Daniel E. Barbey

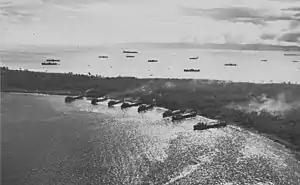
A peninsula with eight ships beached on the shore in the foreground and over eleven ships anchored off the opposite shore. Smoke is rising from the peninsula.

Barbey paid a visit to Washington, D.C. in June 1944 to discuss his needs but his trip was mistimed, for the Joint Chiefs of Staff had left for Europe to observe the Invasion of Normandy and Barbey had to wait for Admiral King to return. In their discussions, King emphasised that it was his intention that MacArthur's advance would proceed no further than Mindanao. This was scuttled in September 1944 by his own admirals, who recommended a descent on Leyte. By July enough amphibious ships had arrived in SWPA to allow Barbey to divide the VII Amphibious Force. Fechteler assumed command of Amphibious Group 8, while Amphibious Group 9 was formed under Rear Admiral Arthur D. Struble. In 1945, a third group, Amphibious Group 6, was formed under Rear Admiral Forrest B. Royal. For the invasion of Leyte, MacArthur and his naval commander, Vice Admiral Thomas C. Kinkaid expected that Barbey would continue in command of the amphibious forces, but Nimitz preferred the commander of the III Amphibious Force, Vice Admiral Theodore S. Wilkinson, who was senior and in Nimitz's opinion, more experienced. In the end, a compromise was reached, with both amphibious forces participating, and Kinkaid in overall command. For his part, Barbey was awarded a second Navy Distinguished Service Medal. His citation read: